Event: Nepal Earthquake
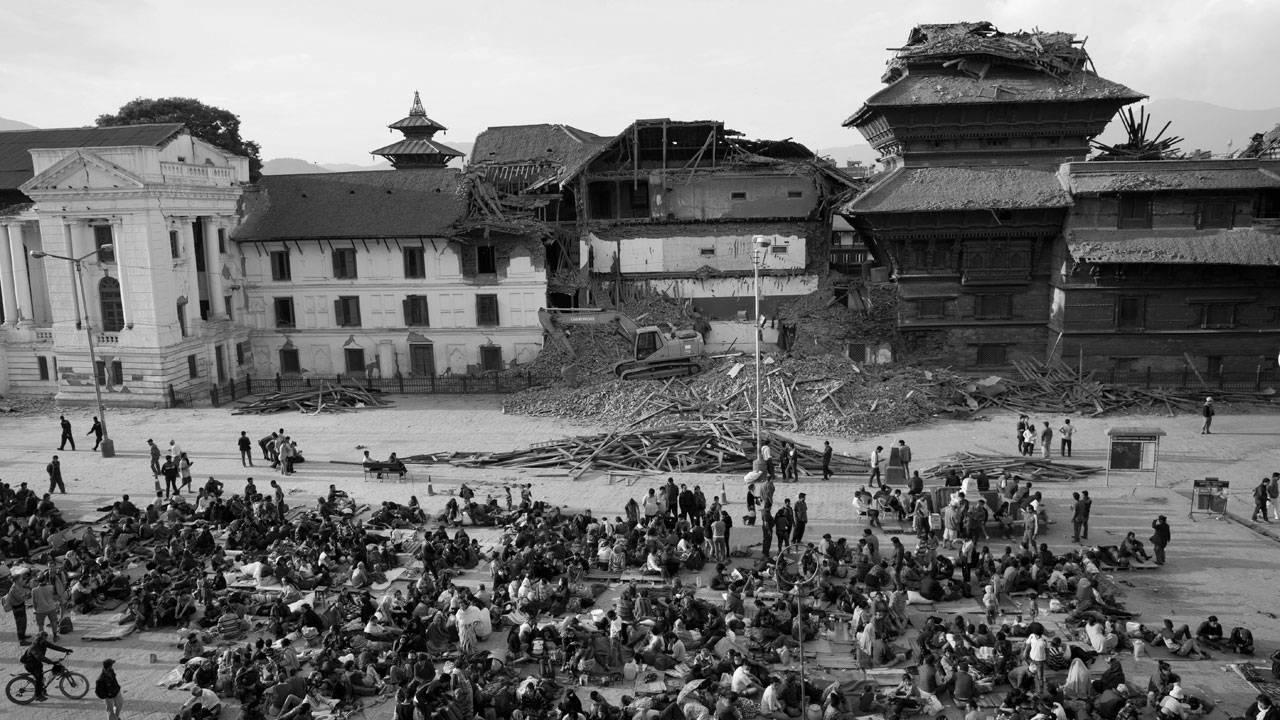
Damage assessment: damage